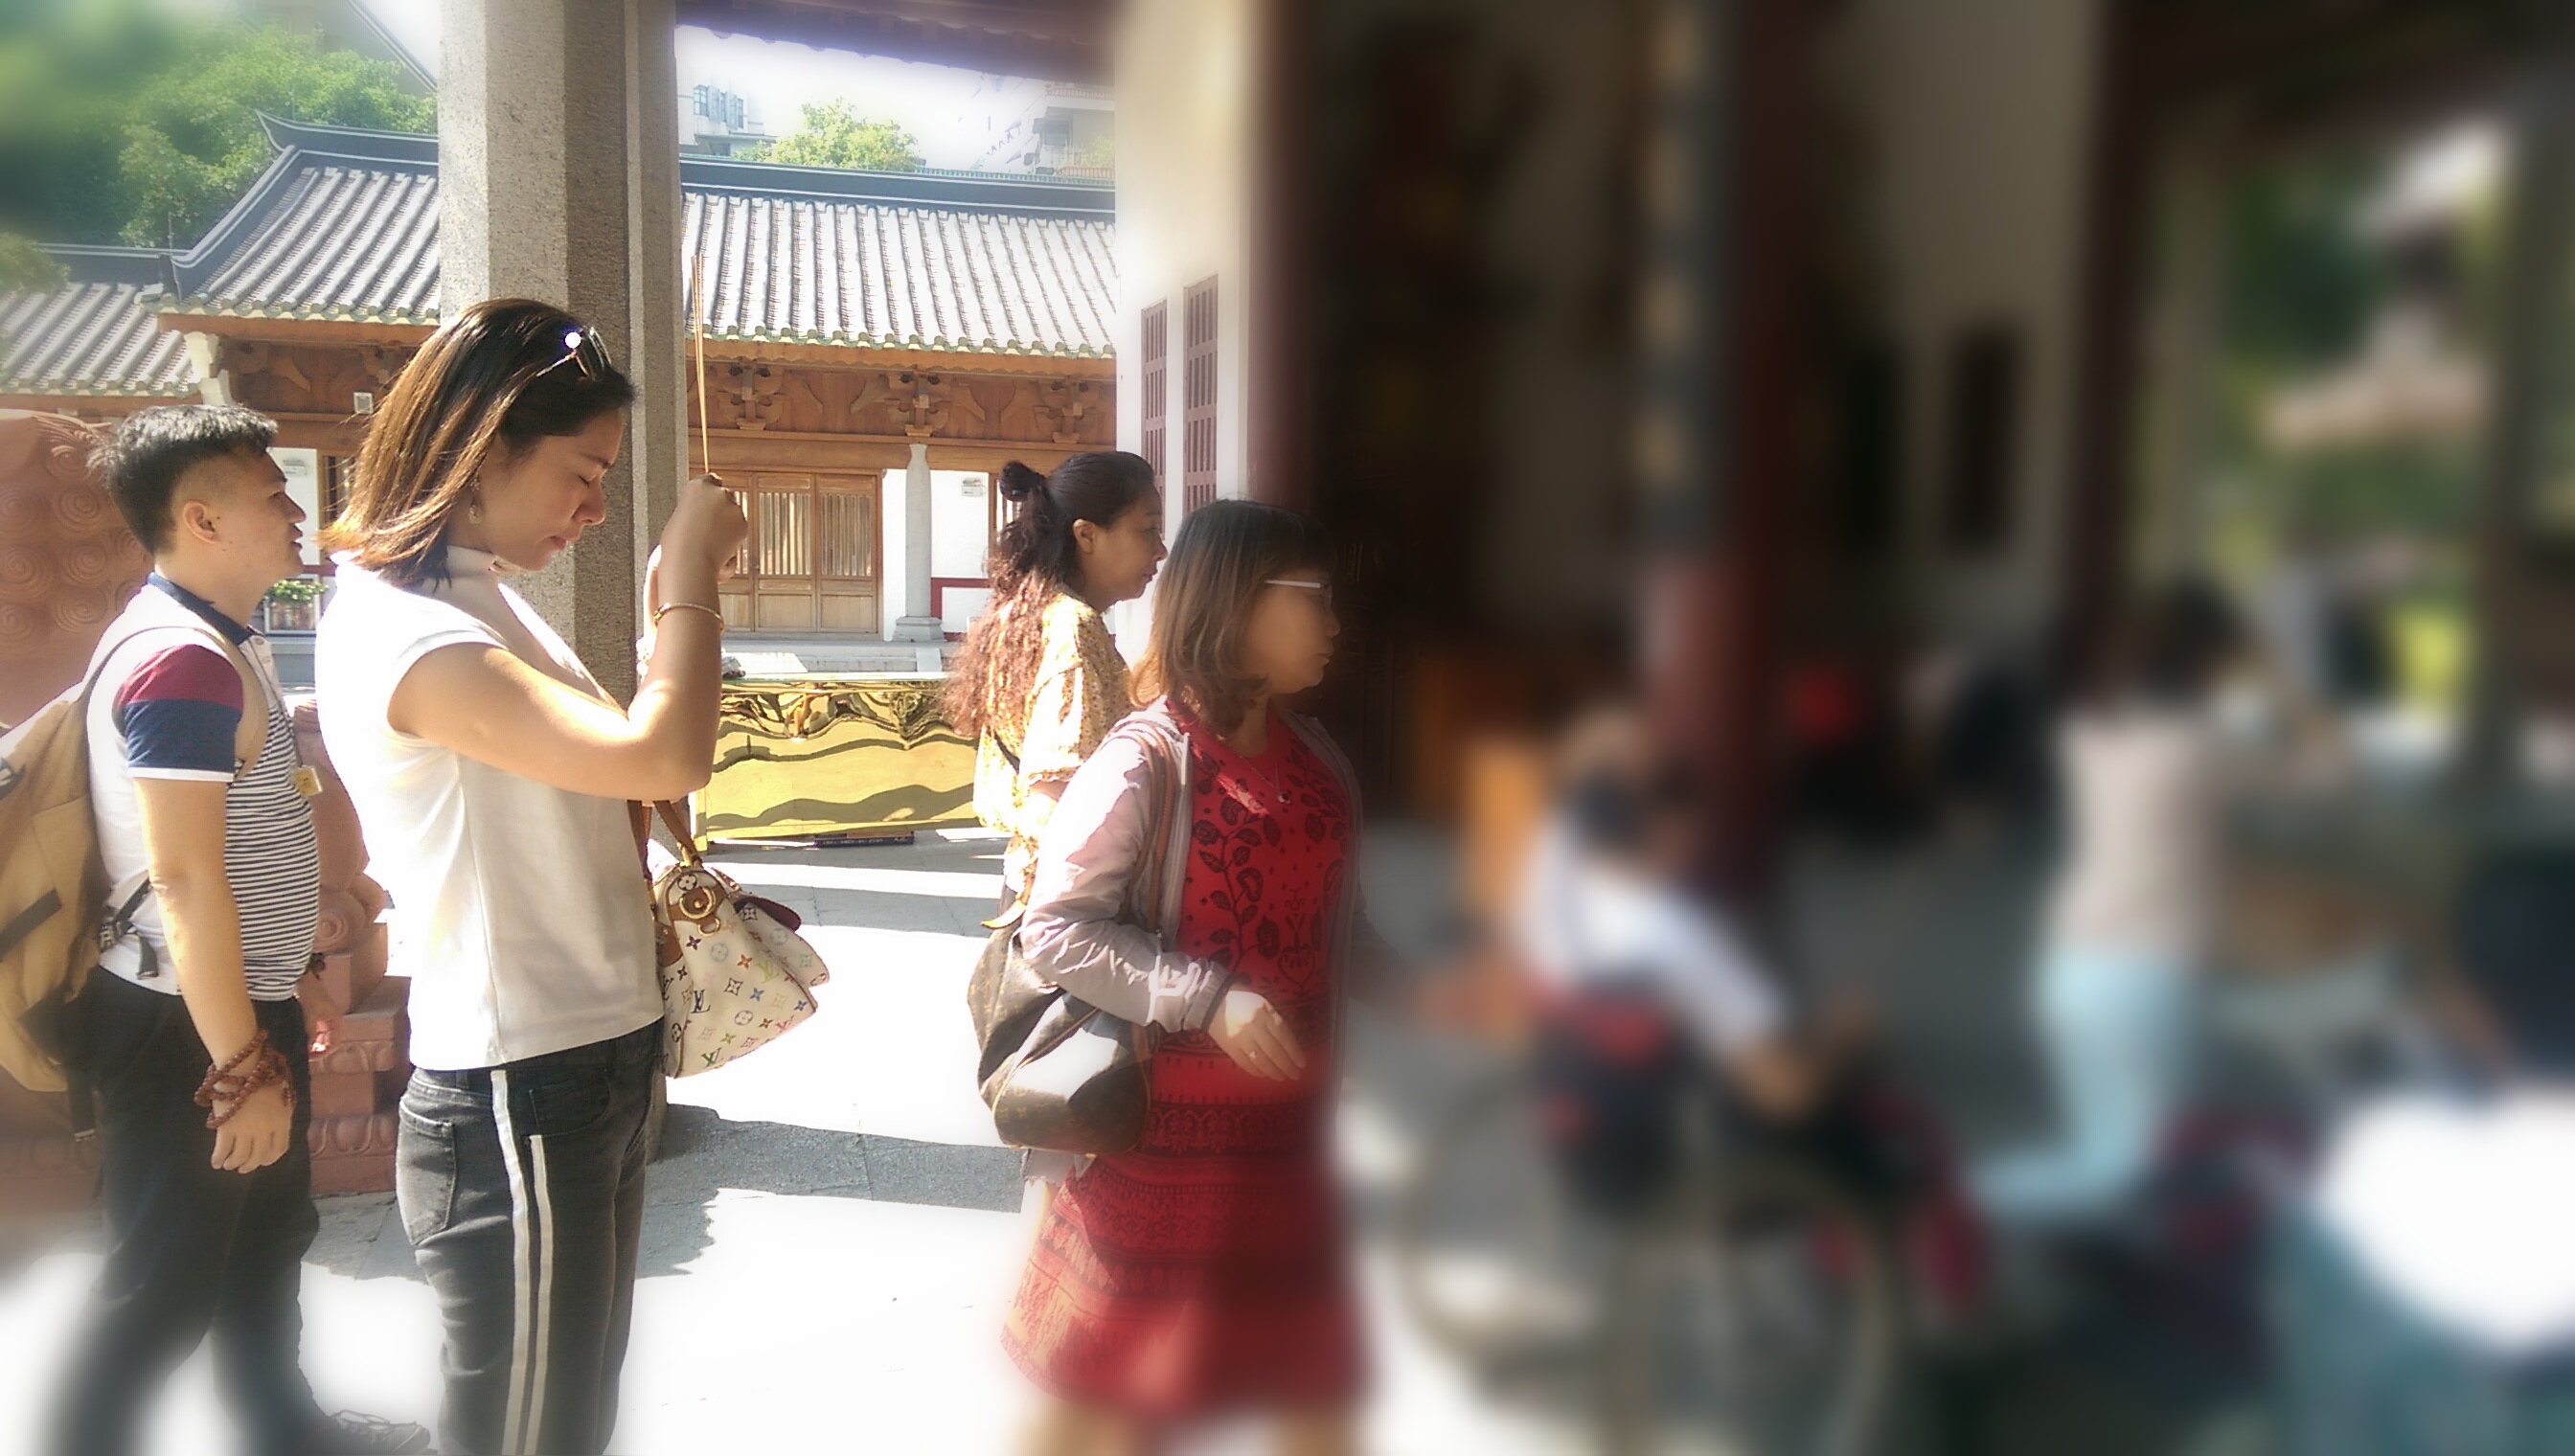
pray, prayer, wish, temple, chinese temple, guangzhou, china, piety, sincere, shorts, Luggage and bags, leisure, travel, hat, t shirt, bag, event, handbag, flooring, backpack, room, recreation, conversation, child, crowd, tourism, fun, ceremony